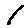
Label: 1